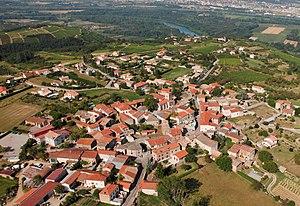
Charnas détail
Charnas est une commune française, située dans le département de l'Ardèche en région Auvergne-Rhône-Alpes.